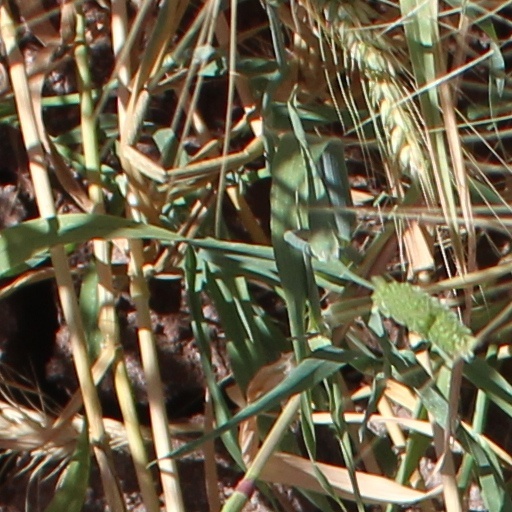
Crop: wheat